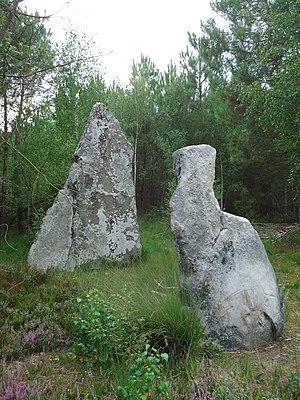
Menhirs de la Mère et la Fille - Saint-Jean-de-la-Motte - Sarthe (72)
Saint-Jean-de-la-Motte est une commune française, située dans le département de la Sarthe en région Pays de la Loire, peuplée de 968 habitants.